Landeck, Ohio

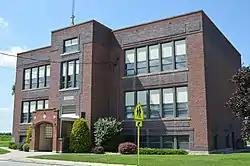
Former school

Landeck is an unincorporated community in Allen County, in the U.S. state of Ohio.